Facsimile

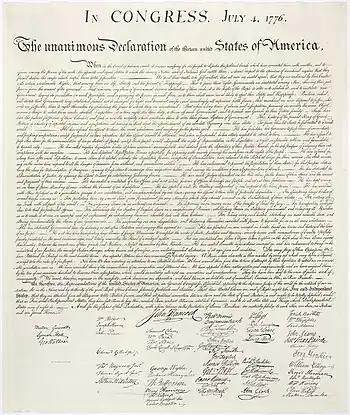
1823 facsimile of the United States Declaration of Independence made by William Stone

A facsimile (from Latin "fac simile", "to make alike") is a copy or reproduction of an old book, manuscript, map, art print, or other item of historical value that is as true to the original source as possible. It differs from other forms of reproduction by attempting to replicate the source as accurately as possible in scale, color, condition, and other material qualities. For books and manuscripts, this also entails a complete copy of all pages; hence, an incomplete copy is a "partial facsimile". Facsimiles are sometimes used by scholars to research a source that they do not have access to otherwise, and by museums and archives for media preservation and conservation. Many are sold commercially, often accompanied by a volume of commentary.